Frank Margerin

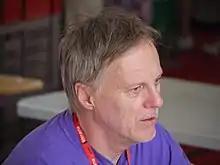
Frank Margerin in 2009

Frank Margerin (born 9 January 1952, in Paris) is a French author and illustrator of comics.